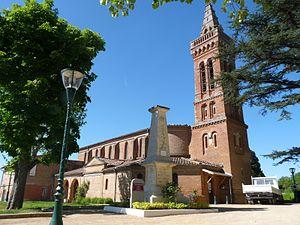
Eglise de Gauré, Haute-Garonne, France
Gauré est une commune française située dans le département de la Haute-Garonne, en région Occitanie.